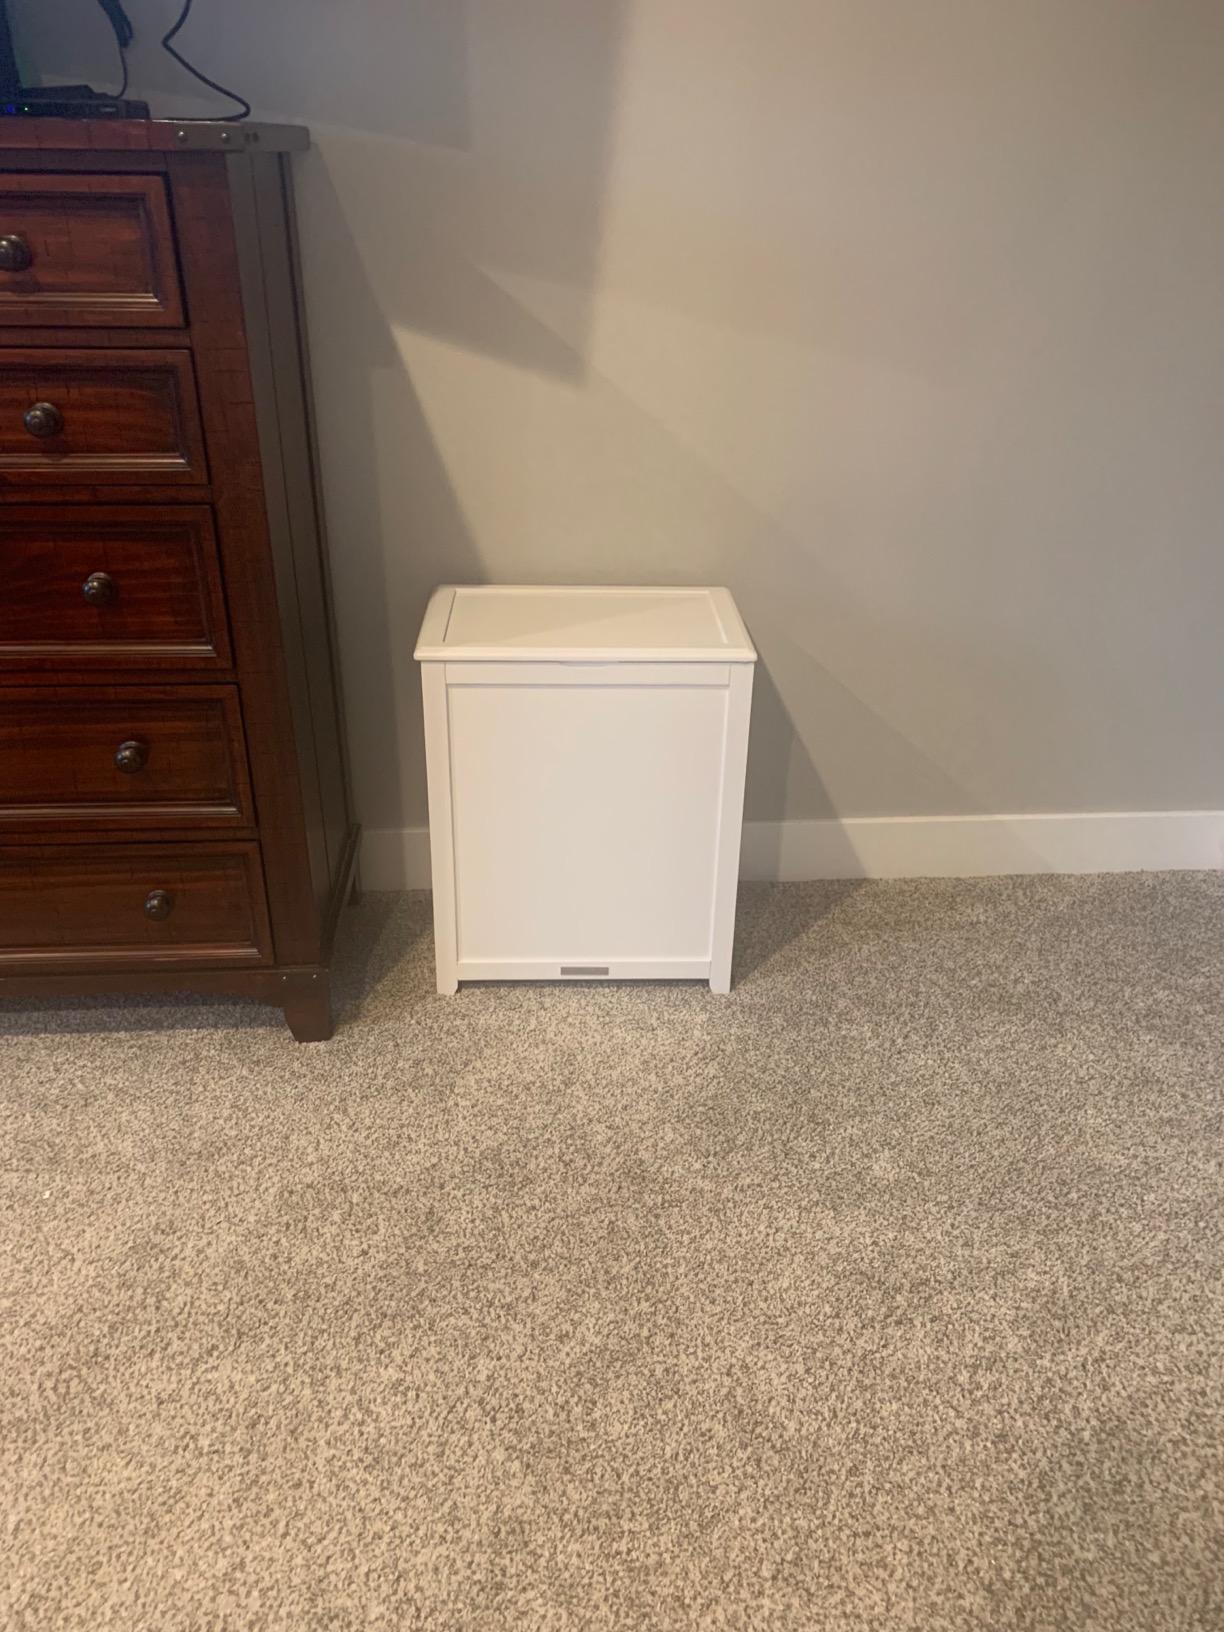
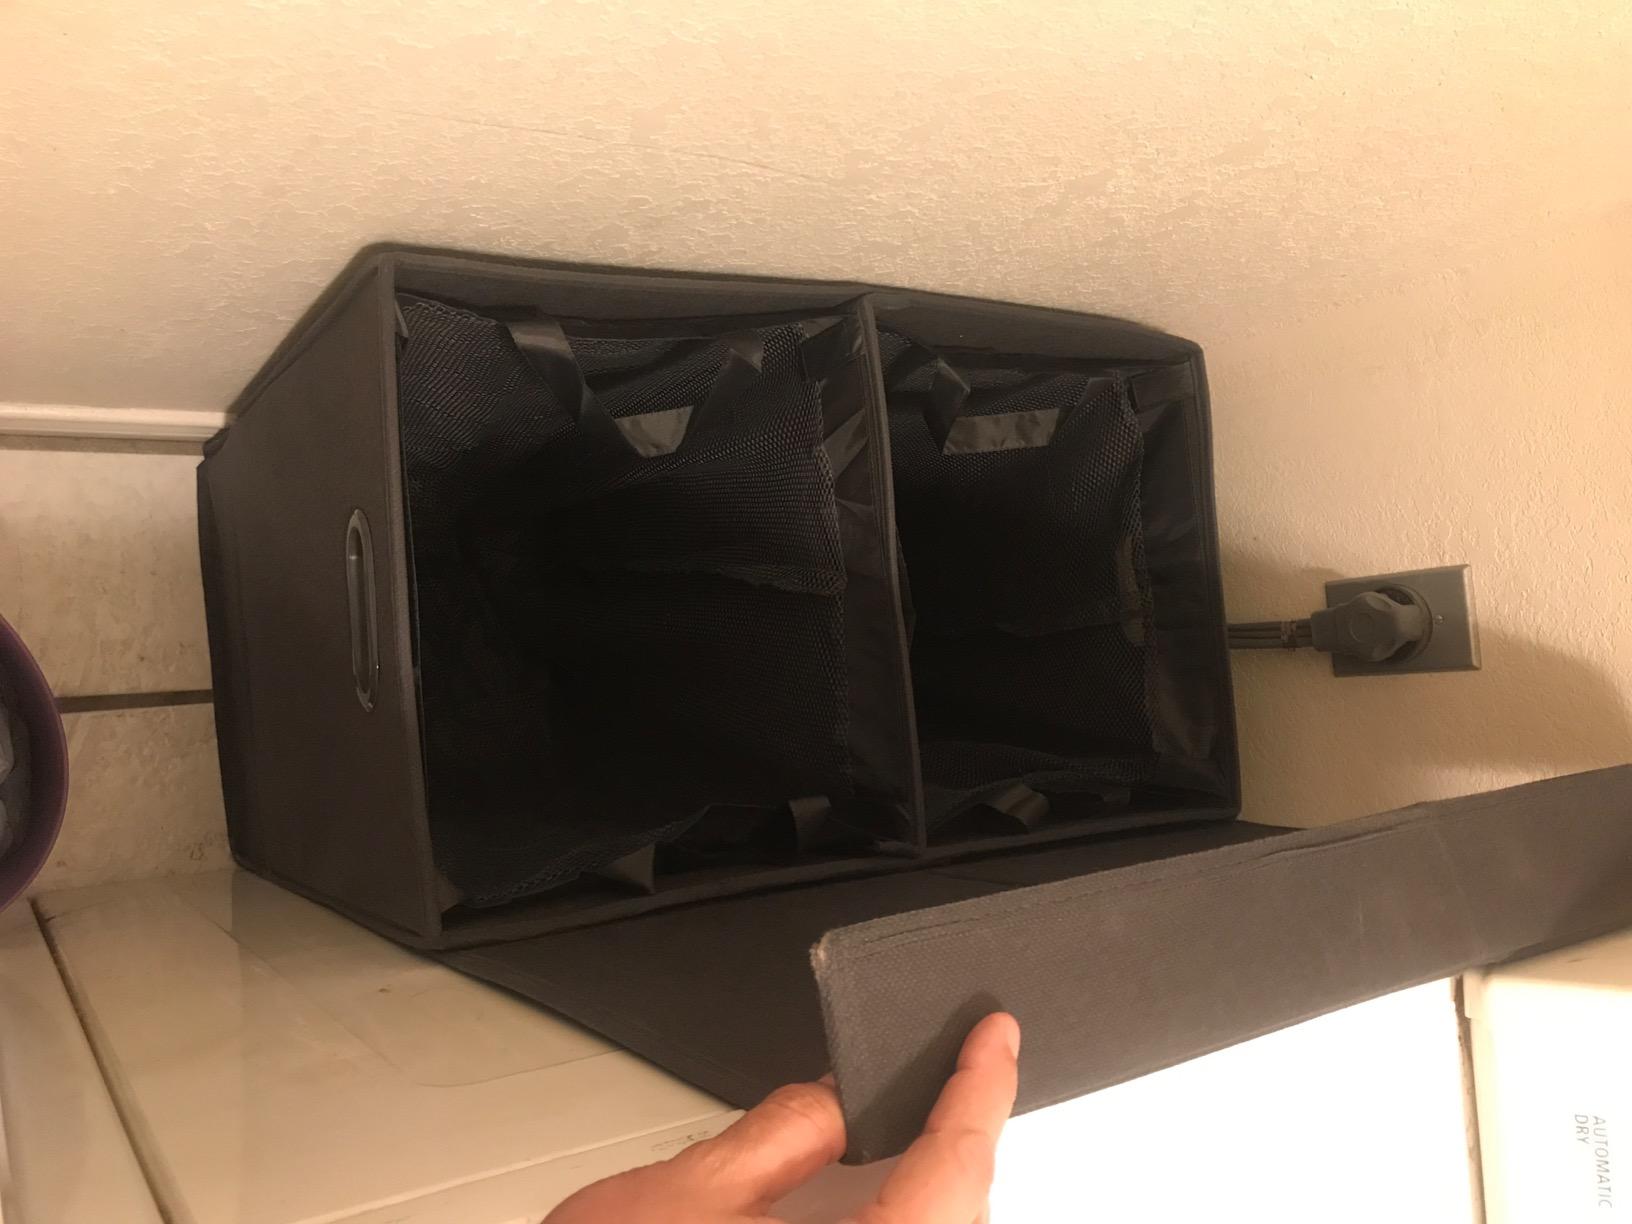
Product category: items_hamper
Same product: no